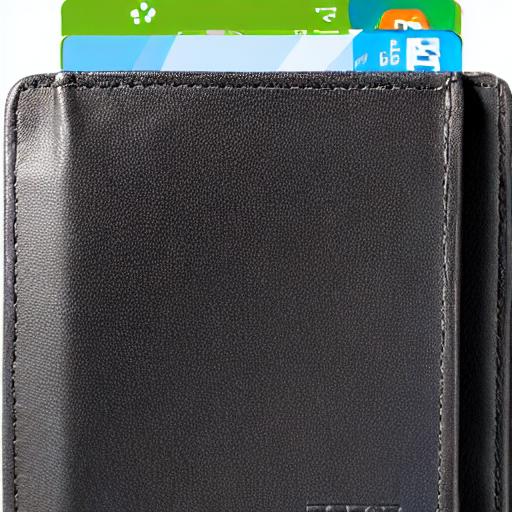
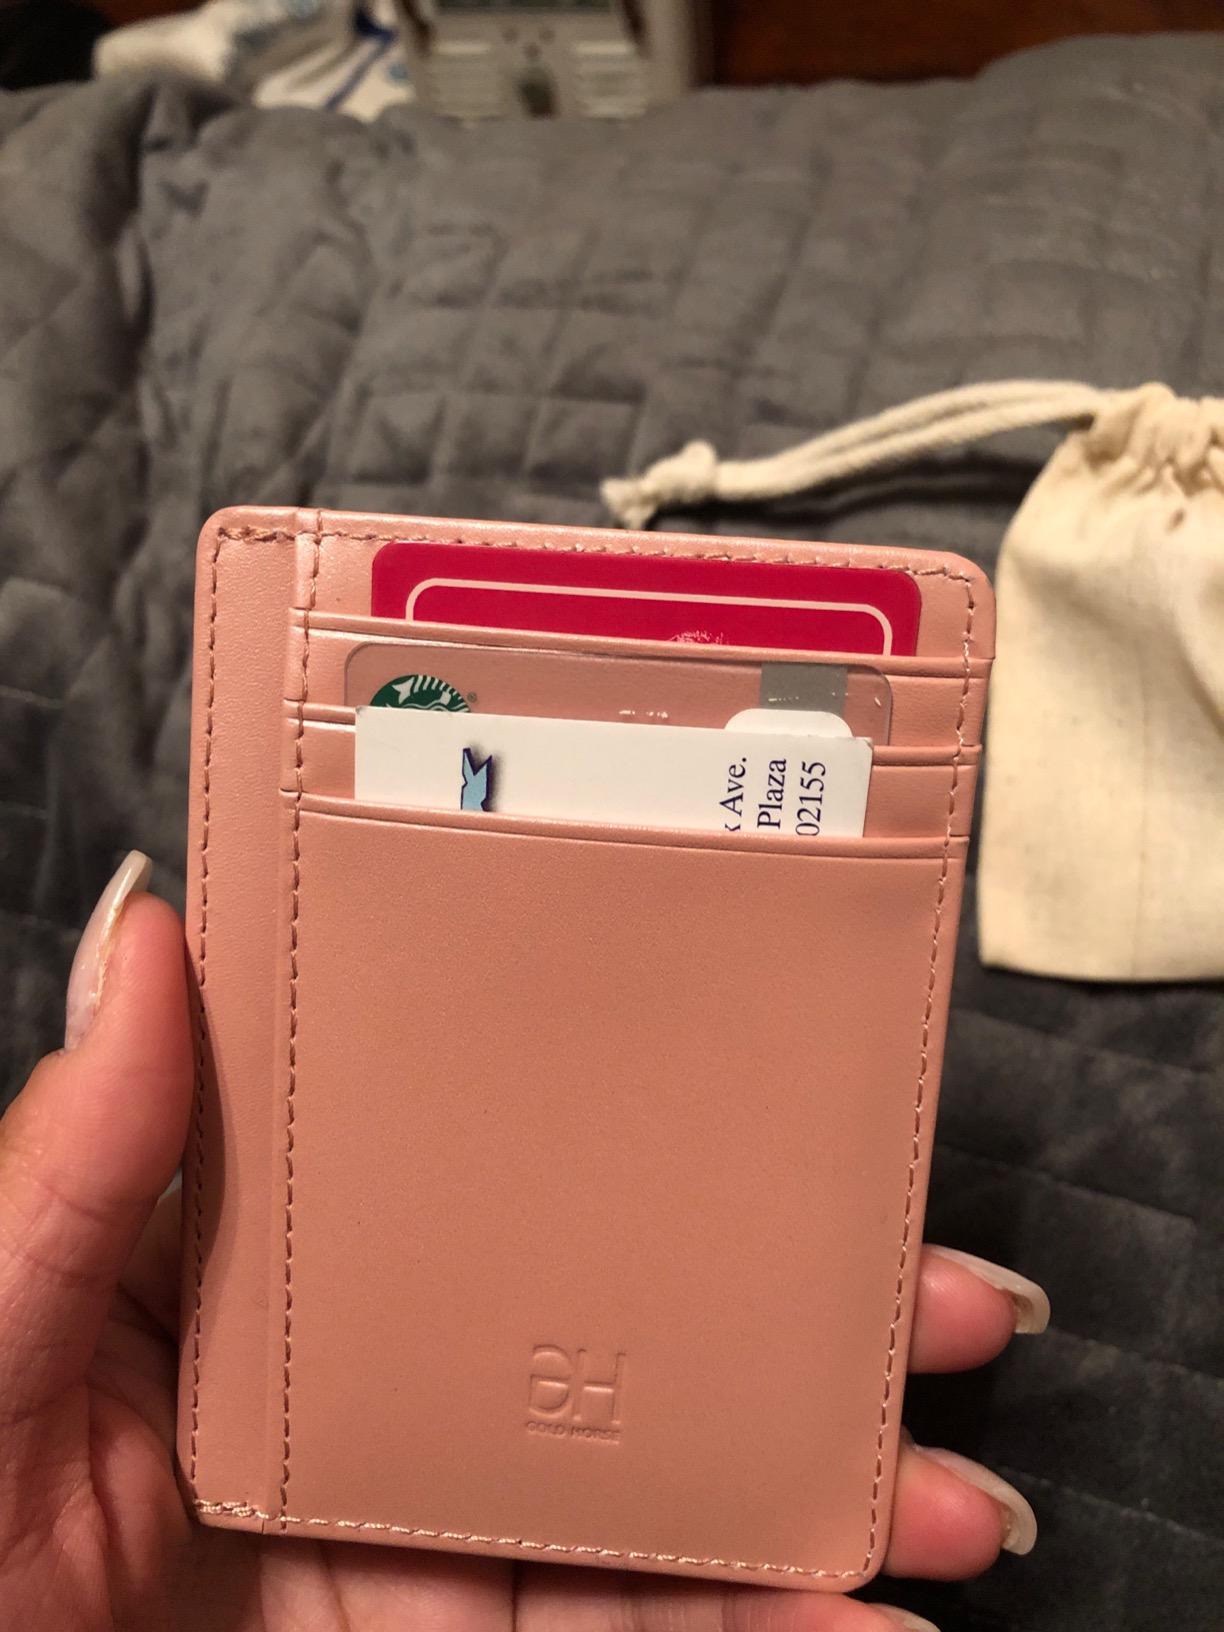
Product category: accessories_wallet
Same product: no